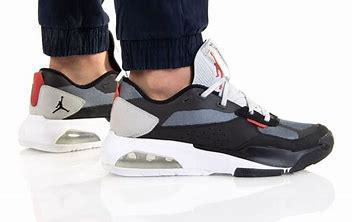
Brand: Jordan
Model: Air 200E